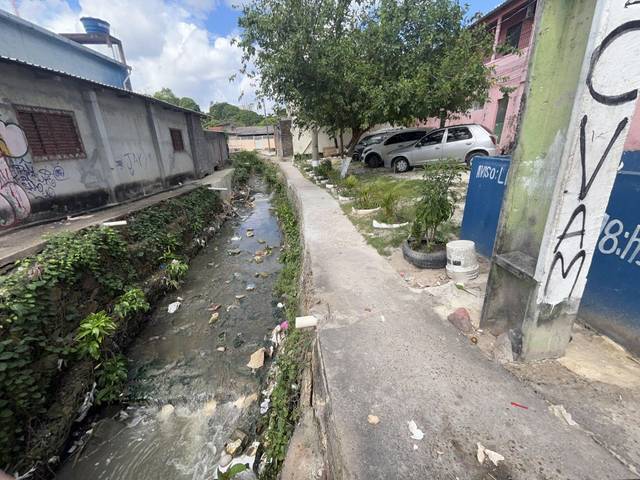
Region: Brazil
Coordinates: -3.097, -60.003